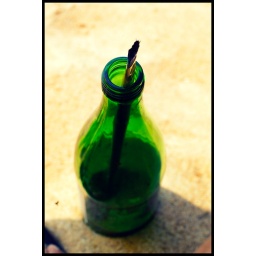
Paint Bottle in the sand on a beach